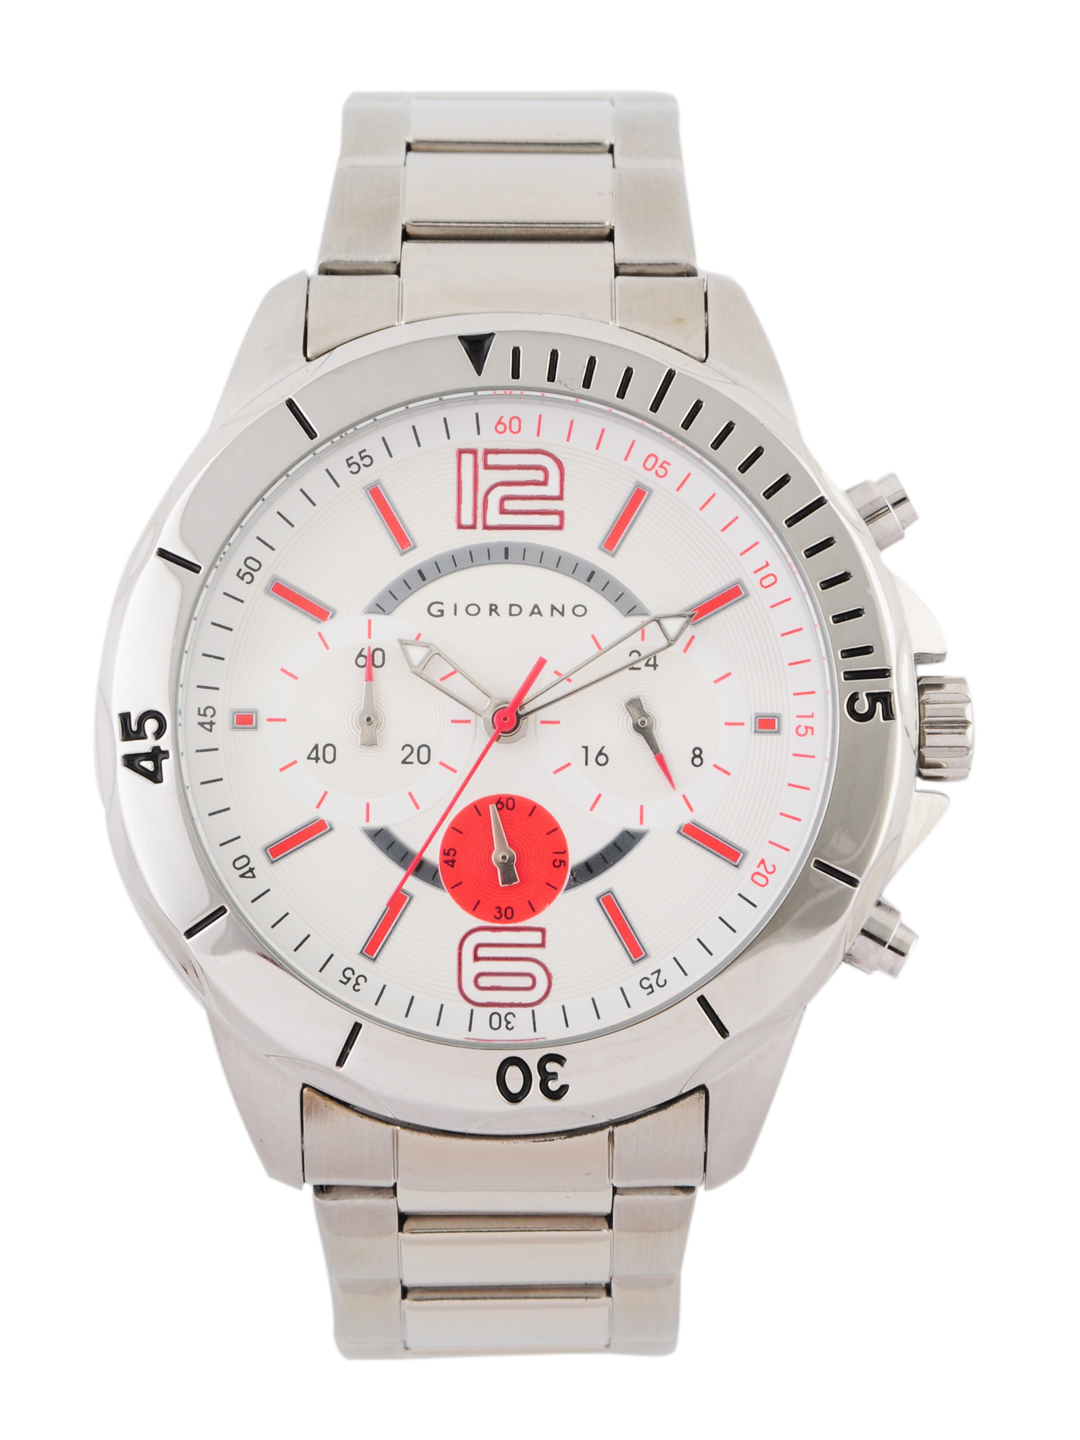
Giordano Men White Dial Watch
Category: Accessories / Watches / Watches
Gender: Men
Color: White
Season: Winter 2016
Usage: Casual